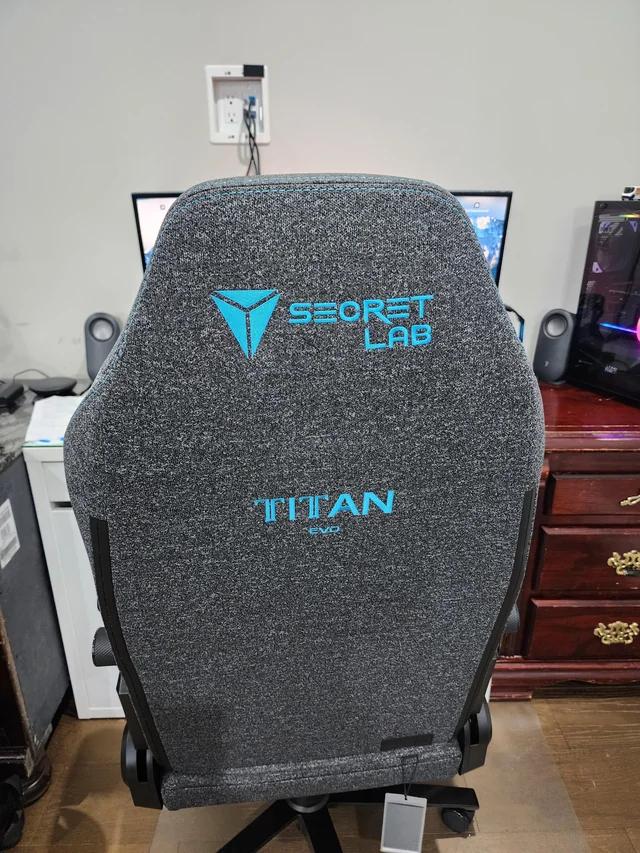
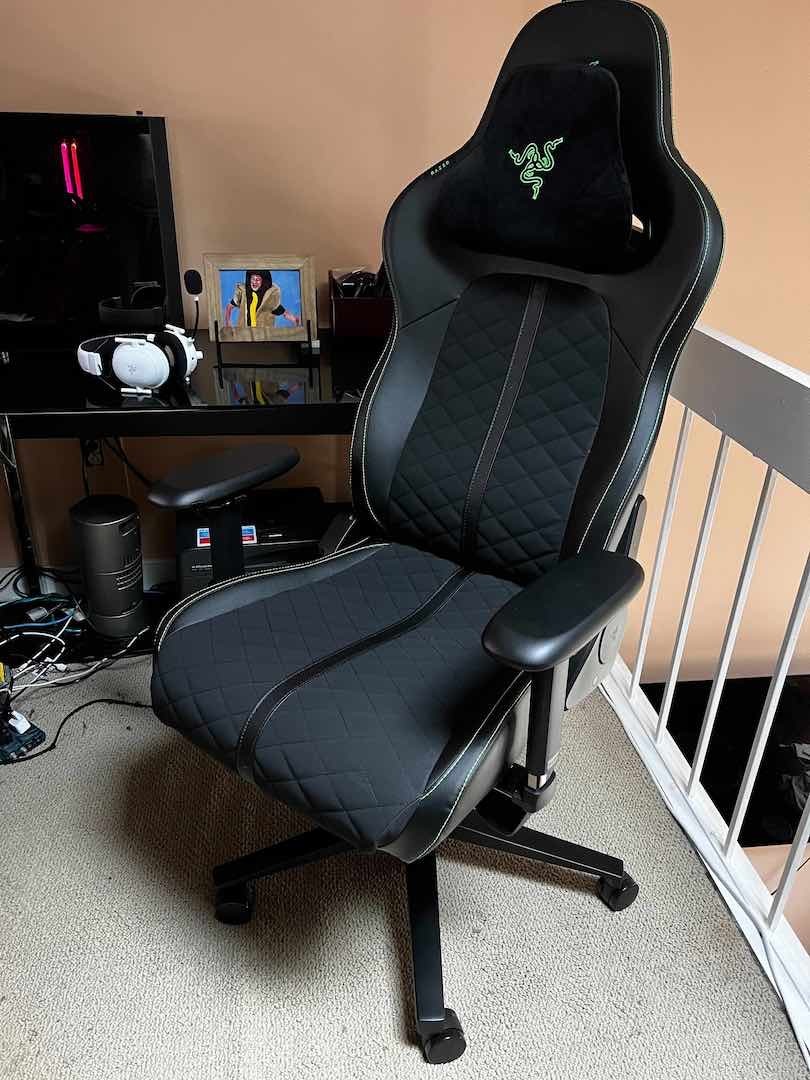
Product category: items_chair
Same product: no